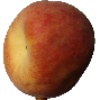
Label: Peach 1